Alexander Galbraith

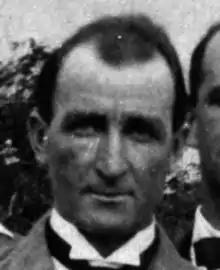
Galbraith in 1922.

Alexander Galbraith (15 February 1883 – 7 October 1959) was a New Zealand labourer, railway worker, trade unionist, communist and timber worker. He was born on 15 February 1883.